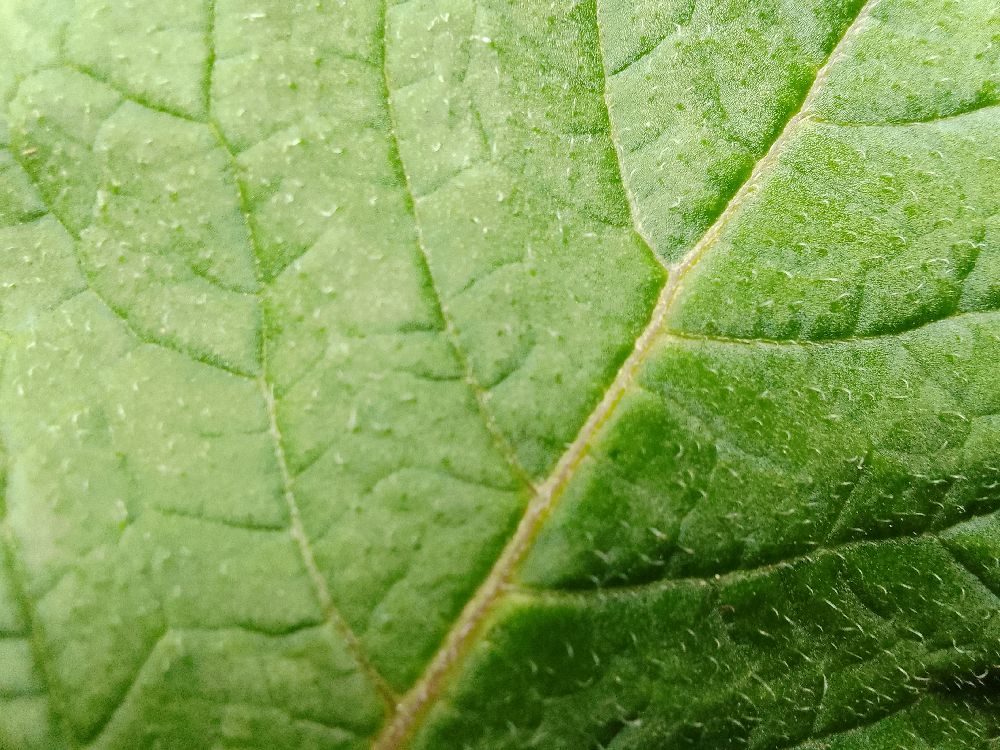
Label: Healthy